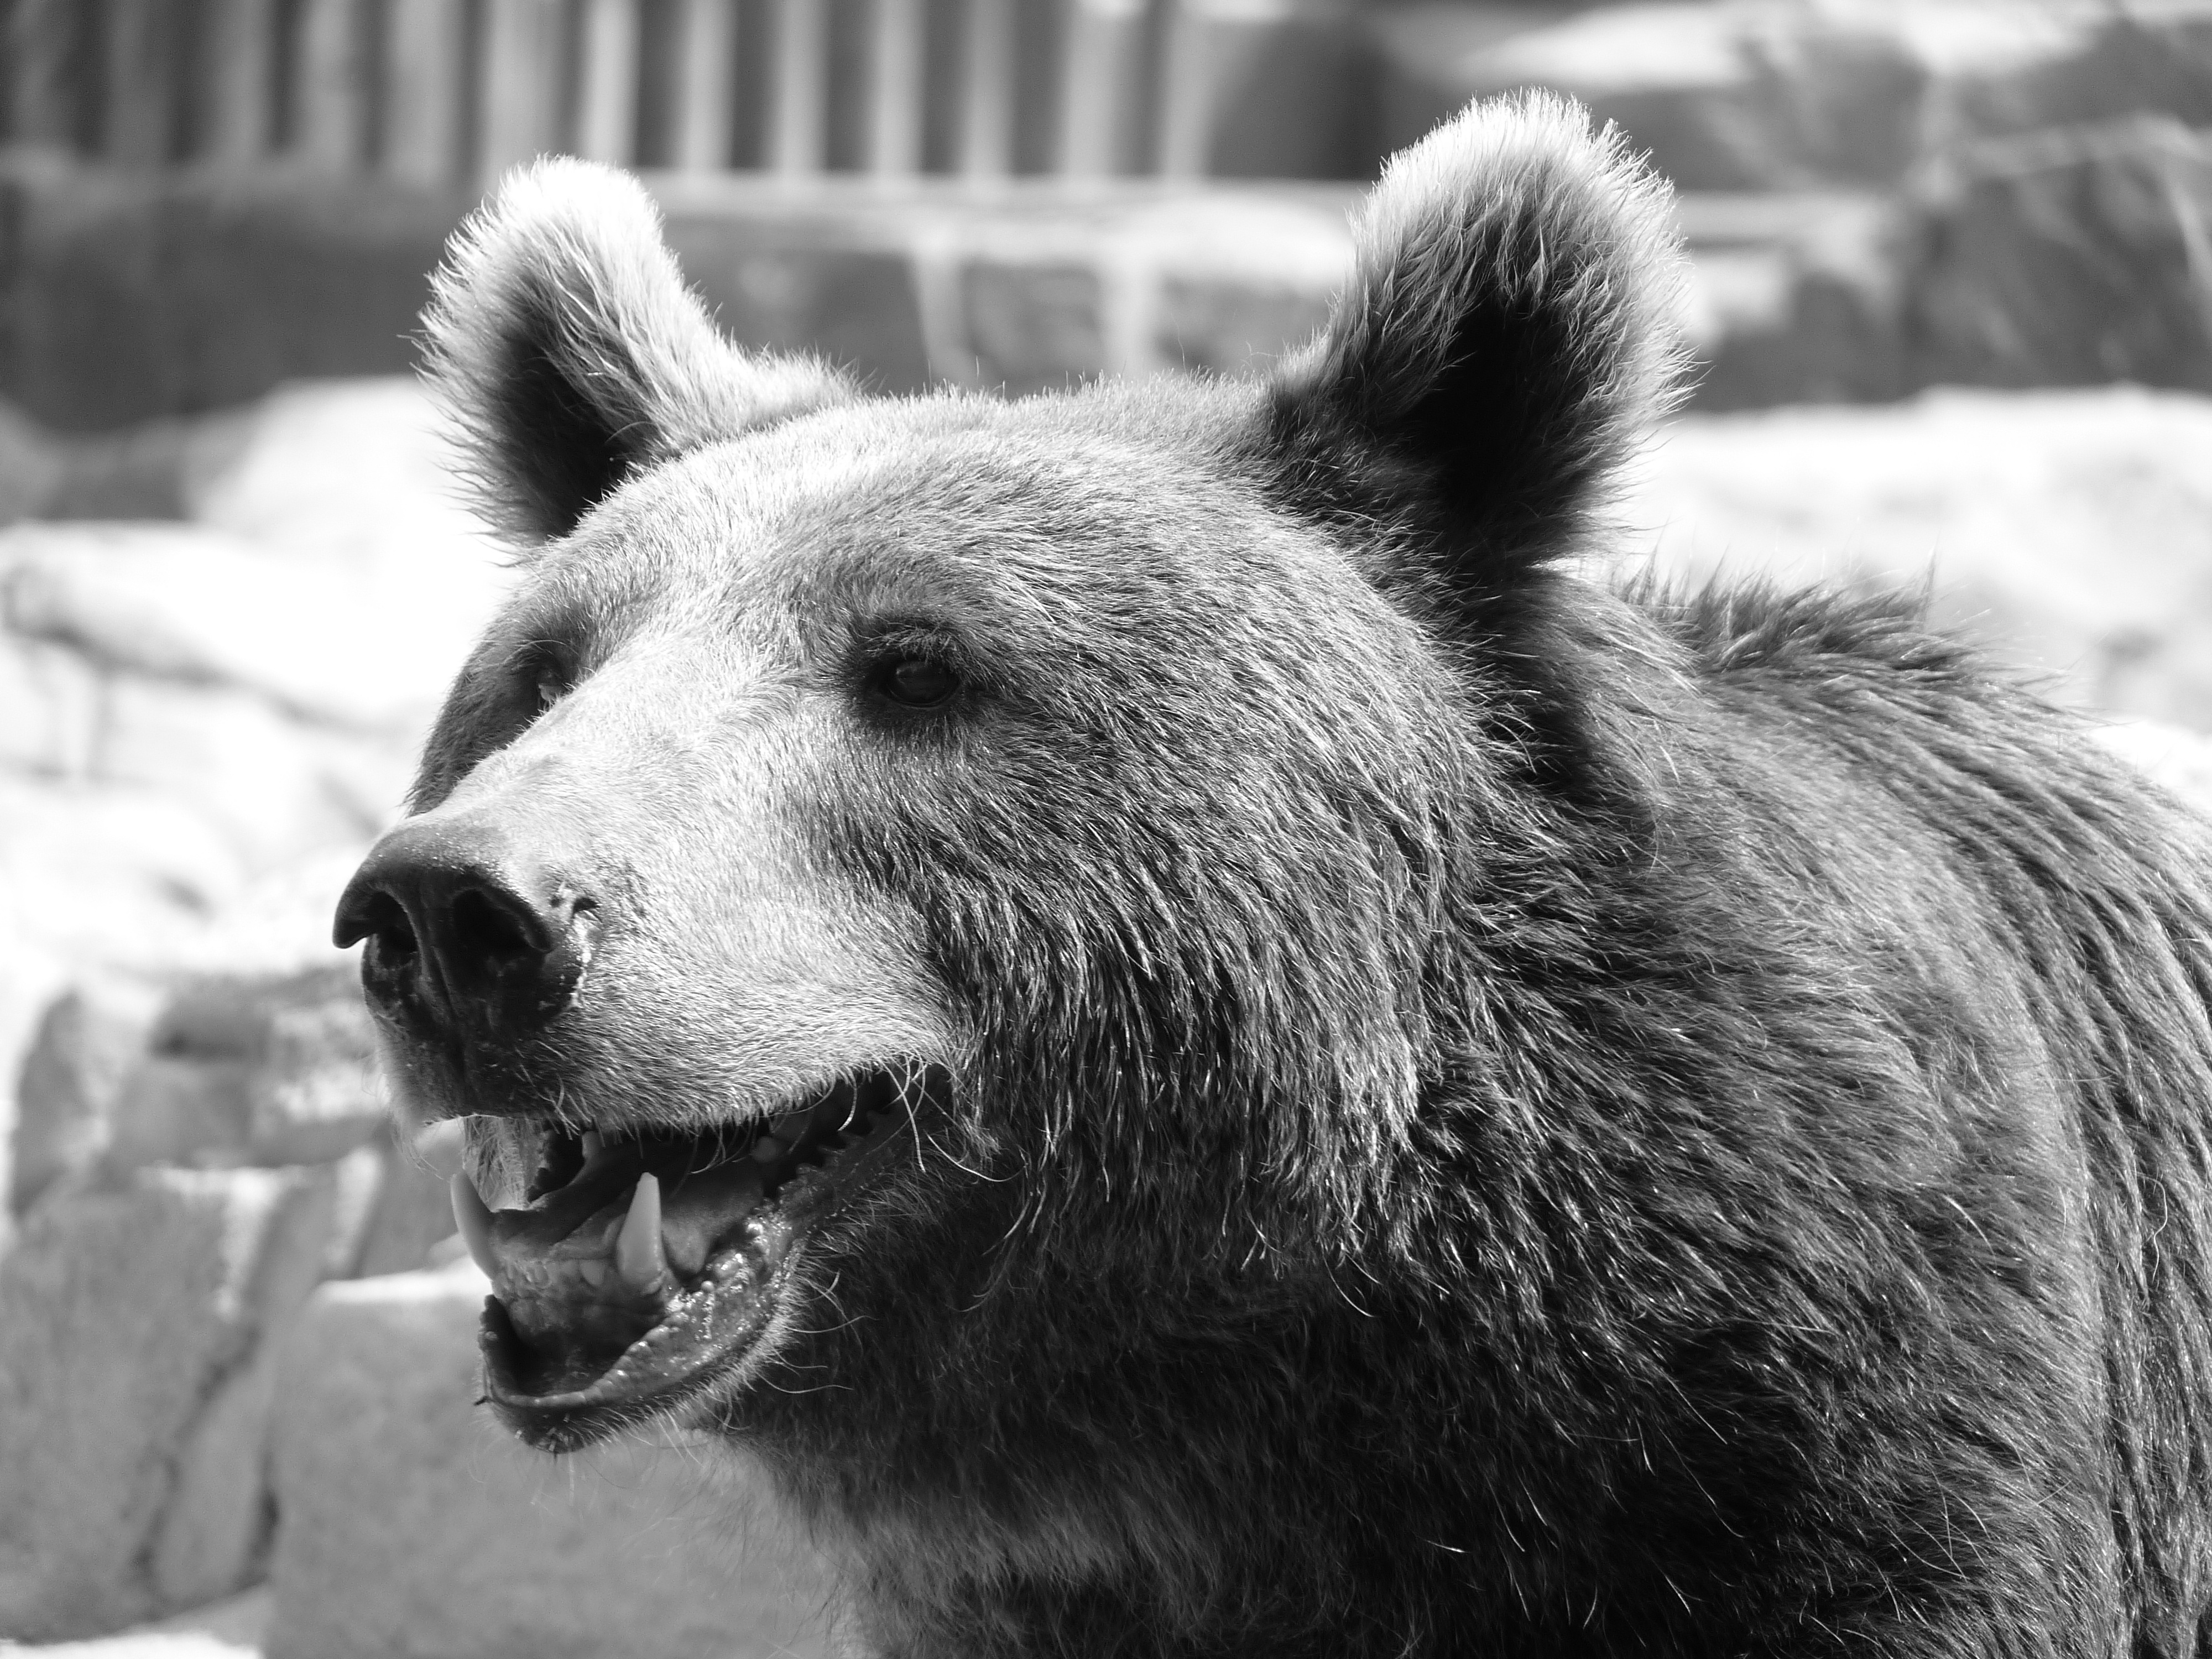
black and white, animal, bear, wildlife, fur, portrait, brown, mammal, mane, monochrome, fauna, brown bear, nose, whiskers, snout, vertebrate, starring, grizzly bear, monochrome photography, dog breed group